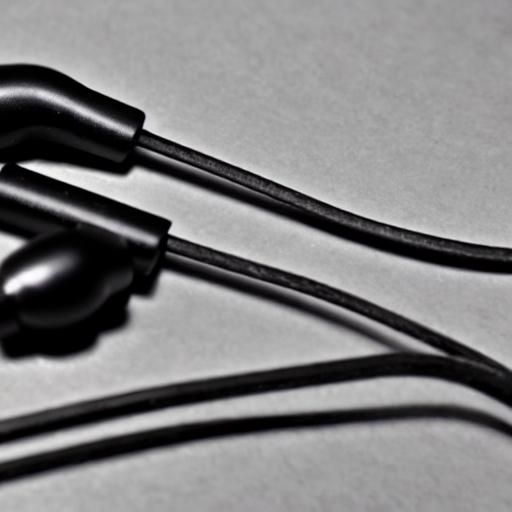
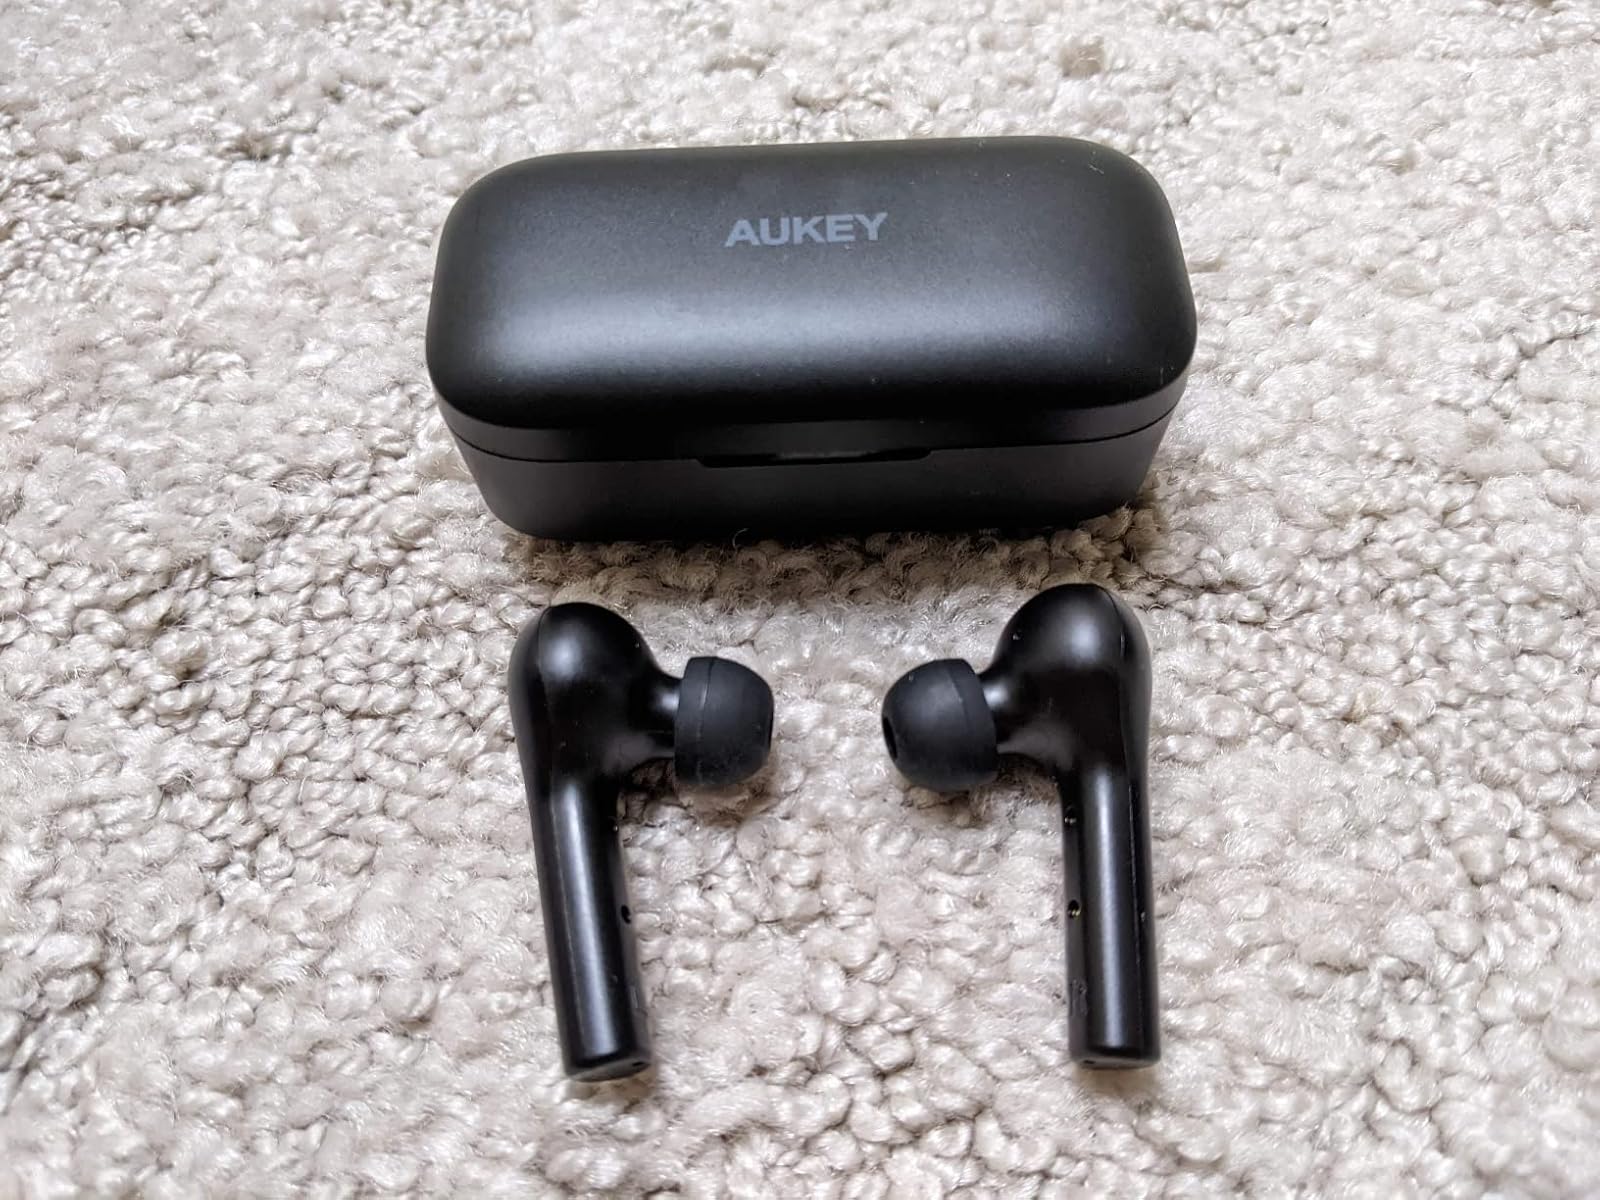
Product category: earbuds
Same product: no